List of General Hospital characters introduced in the 1980s

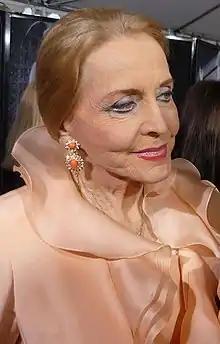
Jeffries portrayed wealthy socialite Amanda for a twenty-year period.

Introduced in 1984, Amanda is a wealthy Port Charles socialite and close friend of Lila Quartermaine and her husband Edward Quartermaine. Amanda has two sons, Derek and Malcolm. Malcolm is deceased, but left behind a wife, Elizabeth, and daughter, Alison. Derek, who later marries Lorena, is the biological father of Mike Webber through an affair with Ginny Blake.